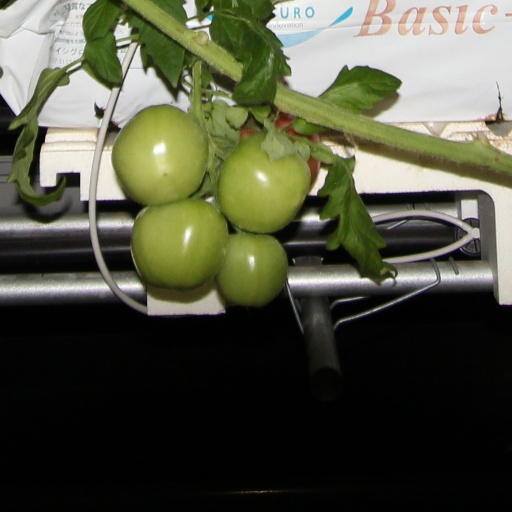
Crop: tomato